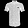
Label: Shirt